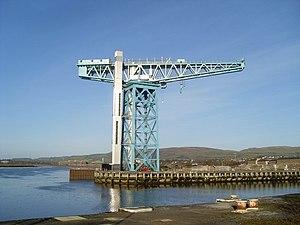
Ce qui suit est la liste des Historic Civil Engineering Landmarks, c'est-à-dire la liste des monuments historiques de génie civil, établie aux États-Unis par l' American Society of Civil Engineers depuis qu'elle a commencé le programme en 1964. Cette désignation est accordée à des projets, des structures et des sites situés aux États-Unis et dans le reste du monde. À compter de 2013, il y a plus de 260 éléments dans cette liste.